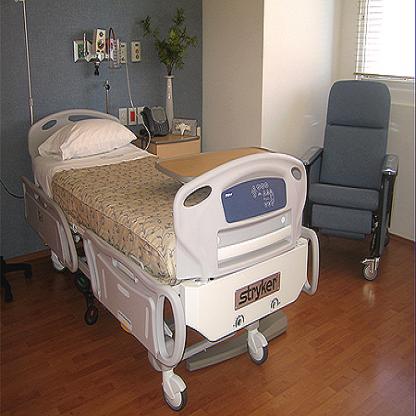
Scene: Indoor